Question: What are the men in the back wearing?
Tambaya: Me mutanen na baya suke sanye da?
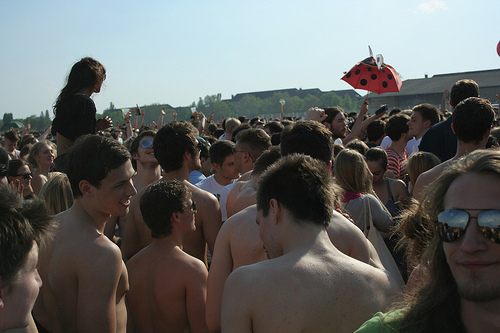
Answer: Nothing.
Amsa: Babu.